Vikings in Iberia

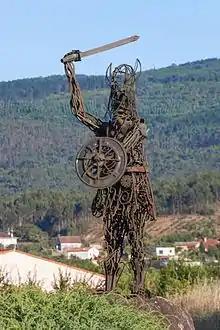
Modern sculpture of a Viking in Catoira.

Viking activity in the Iberian peninsula seems to have begun around the mid-ninth century as an extension of Viking raids on and establishment of bases in Frankia in the earlier ninth century. While connections between the Norse and Eastern Islamic lands were well-established, particularly involving the Rus' along the Volga and around the Caspian Sea, relations with the Western edge of Islam were more sporadic and haphazard. Although Vikings may have over-wintered in Iberia, no evidence has been found for trading or settlement. Indeed, the Iberian peninsula may not have offered particularly wealthy targets, in the ninth to tenth centuries. Sporadic raiding continued until the end of the Viking Age.